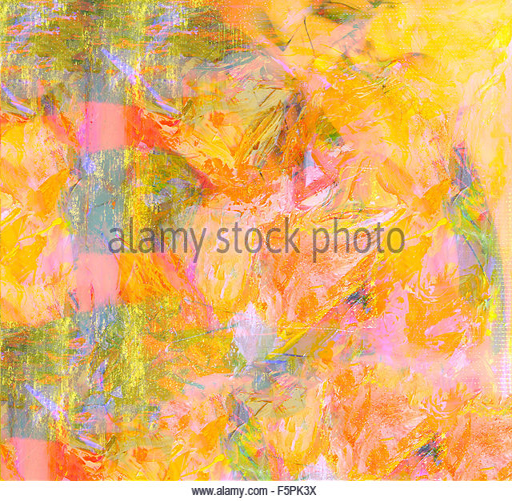
image of a mixed media painting on board